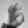
ASL letter: F